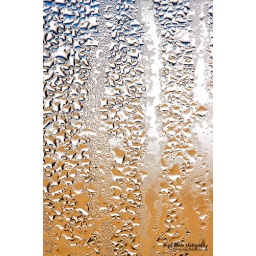
Condensation on the kitchen window colours are out of focus car and plants etc in the background. _26K8530